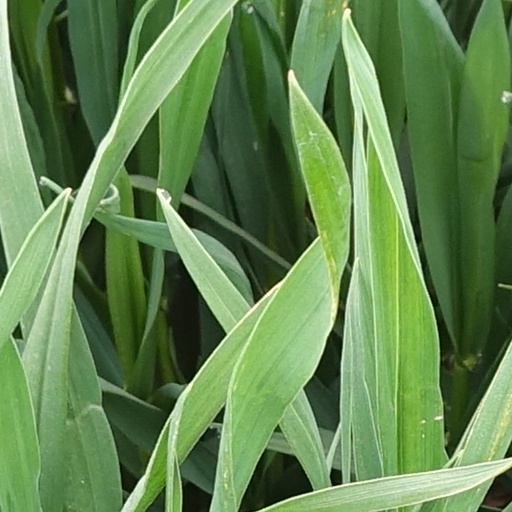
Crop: wheat